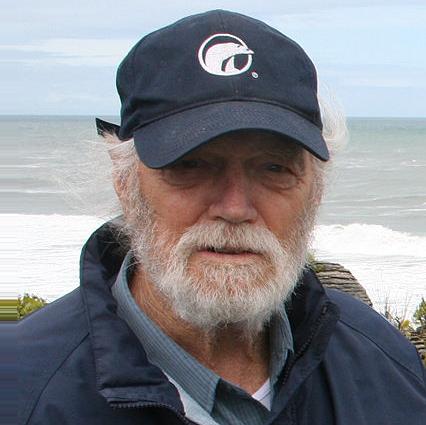
Age: 79